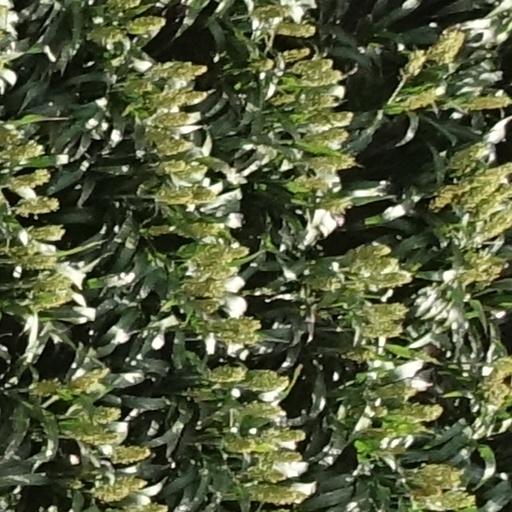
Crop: sorghum